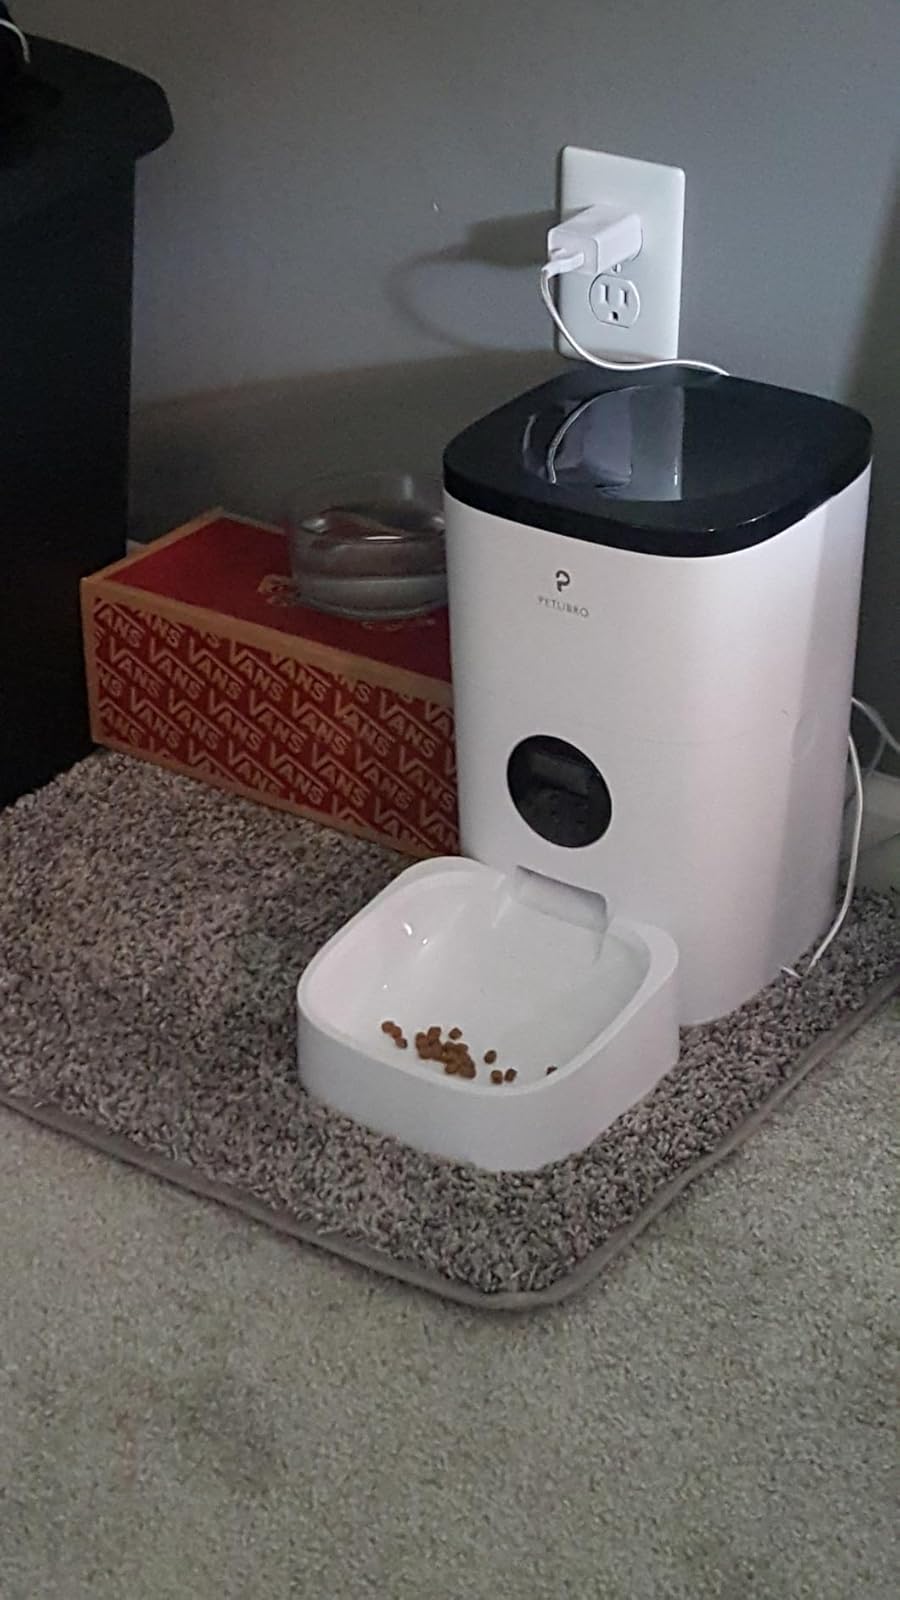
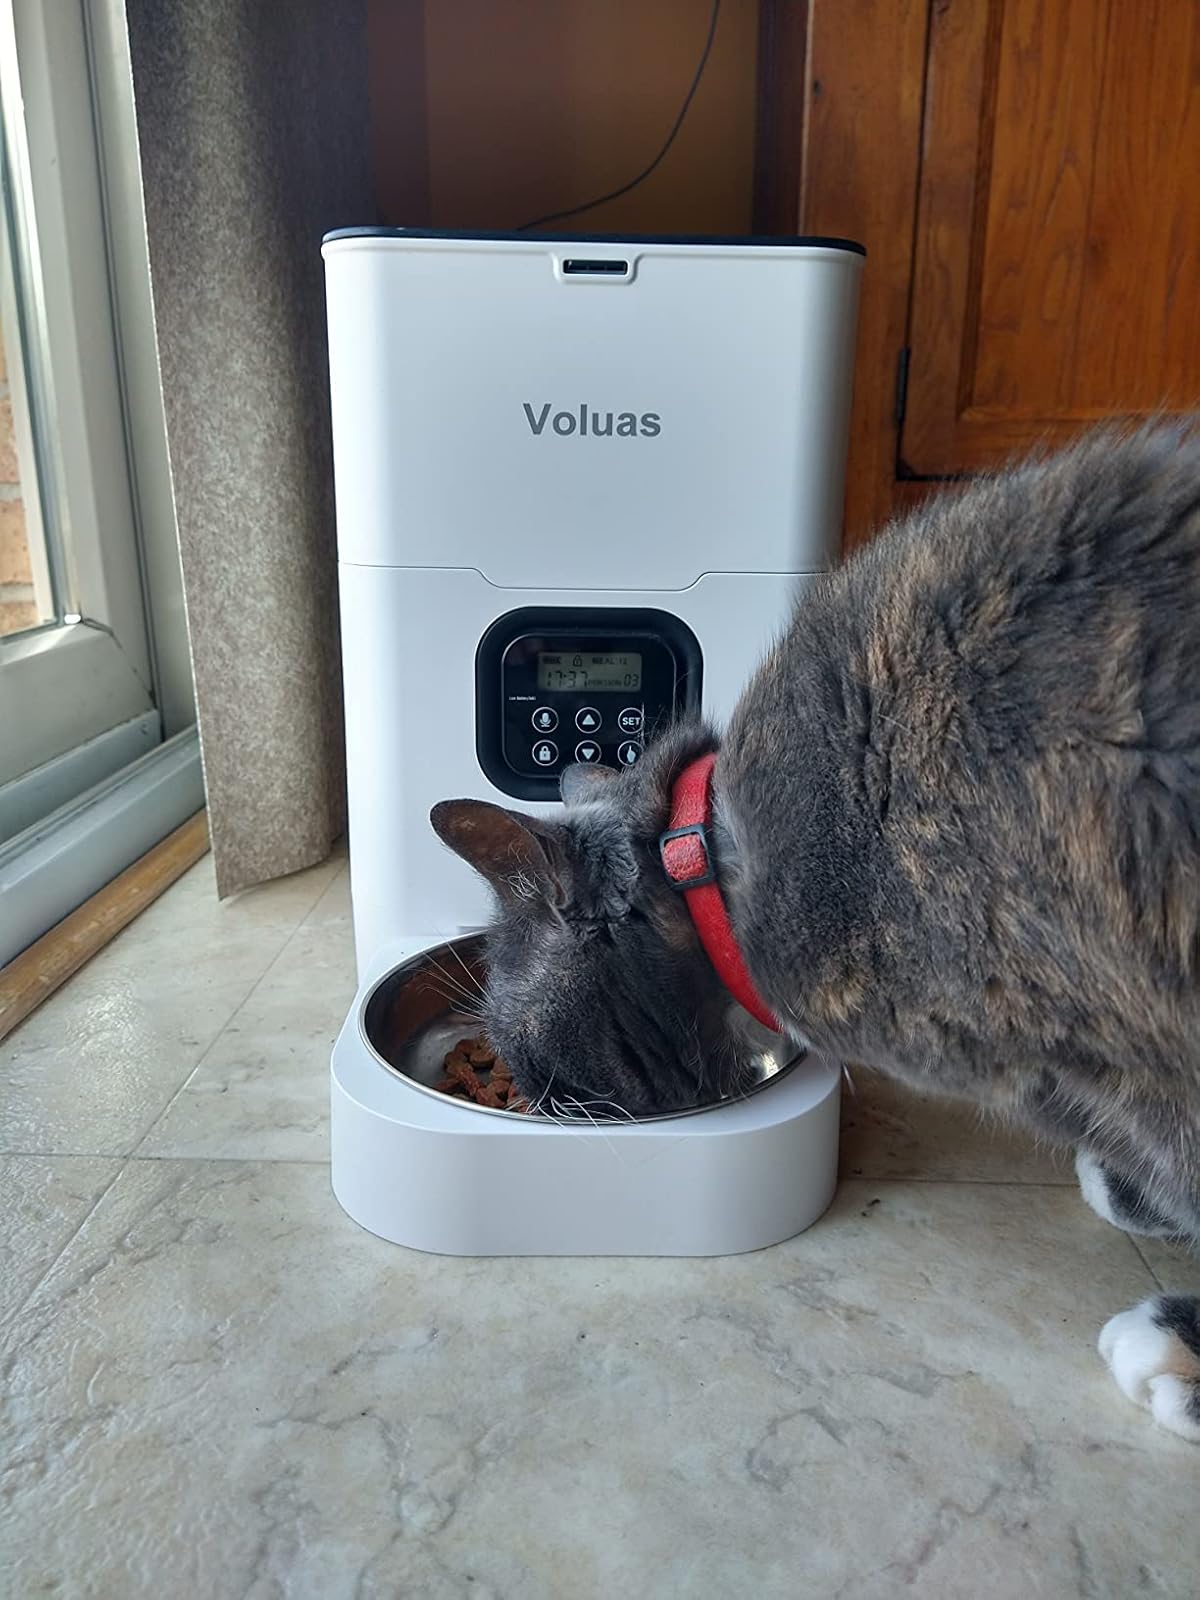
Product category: items_feeder
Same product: no